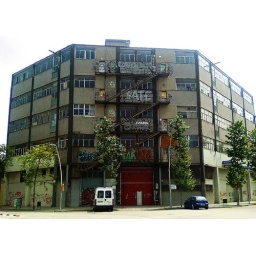
crazy fish etc on a house in east of BCN